History of Podlaskie Voivodeship

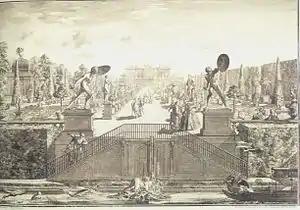
Branicki Palace and garden in Białystok in the 18th century

Throughout its early history, the area comprising the current day Podlaskie Voivodeship was inhabited by various tribes of different ethnic roots. In the 9th and 10th centuries, the area was likely inhabited by Lechitic tribes in the west and south, Baltic (Yotvingian) tribes in the north, and East Slavic tribes in the east. Between the 10th and 13th centuries, the area was mostly divided between Poland, Ruthenian principalities and the Yotvingians, and by the 14th century, it was divided between the Kingdom of Poland and the Grand Duchy of Lithuania. In 1569, after the Union of Lublin, most of the current voivodeship was reintegranted with the Kingdom of Poland.